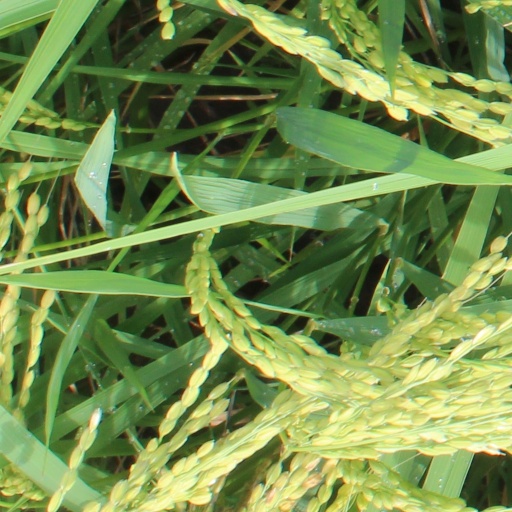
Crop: rice